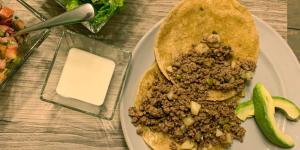
tacos de carne molida